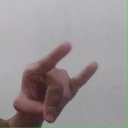
अक्षर: च